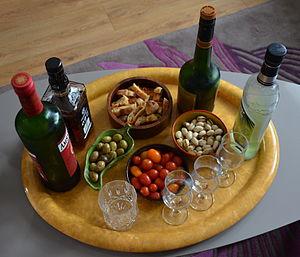
Apéritif pour quatre.